Mountain Chief

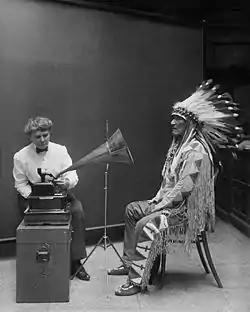
Mountain Chief listening to song being played on phonograph and interpreting it in Plains Indian Sign Language to ethnomusicologist Frances Densmore in 1916

Mountain Chief collaborated with researchers Walter McClintock, Joseph Kossuth Dixon, and Frances Densmore. During the summer of 1898, Yale graduate Walter McClintock visited the Blackfeet Reservation and used a wax cylinder phonograph to record tribal elders, including Mountain Chief. McClintock returned to the Blackfeet Reservation in 1903 and 1905 to take photographs of the Blackfeet community, including one photograph of Mountain Chief that appeared in his book "The Old North Trail" (1910).